Vicki Michelle

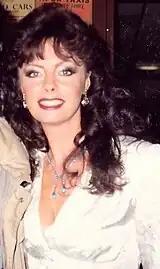
Michelle on tour in "'Allo 'Allo!" in 1986

Michelle was given small television roles while still at stage school, the first being in "Dixon of Dock Green". She followed this with an uncredited appearance dancing at a party in "The Haunted House of Horror" (1969), and a role in the play "Play It Again, Sam" with Dudley Moore in the West End from 1969 to 1970. Michelle then had appeared in three different episodes of "" and also as Terry Collier's girlfriend in "Whatever Happened to the Likely Lads?" in 1974. She also had a starring role alongside her sister Ann in the horror film "Virgin Witch" (1972) before appearing with Joan Collins in "Alfie Darling" (1975), the sequel to "Alfie" (1966). Michelle then appeared in big-screen versions of English sitcoms "The Likely Lads" (1976) as a hitch-hiker with Penny Irving and "George and Mildred" (1980) as a girl in bed with the vicar. She also appeared regularly in the 1970s children's BBC TV series "Crackerjack". Throughout the 1970s and 1980s, Michelle worked as a glamour model and a pin-up model.